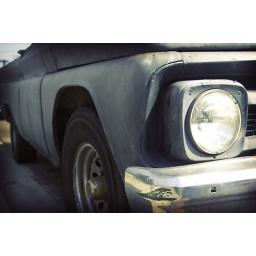
Many old beatup cars and trucks live in our hippie neighborhood. Walked past this one on our walk this morning.